Bible Society of India

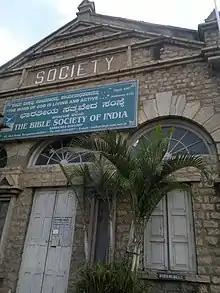

On 21 February 1811, a meeting was held "at the college of Fort William for the propriety of instituting a Bible Society, as Auxiliary to the British and Foreign Bible Society established in London", entitled "The Calcutta Auxiliary Bible Society" with the same objectives as those in London." This Auxiliary Bible Society in Serampore, West Bengal first began an attempt to coordinate the supply of Scriptures to existing Christians in Portuguese, Tamil, "Cingalese", Malayalam, and "Canarese" languages. They sent 5,000 "Cingalese" (Sinhalese) New Testaments to a new Auxiliary Bible Society in Ceylon formed in August 1812.